Transport in Cyprus

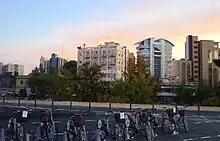
Public bicycles in Nicosia

Nextbike is the latest transportation system in Cyprus, similar to programs employed successfully in various cities around the world. Bicycles can be found at stations in Nicosia and Limassol, as well as with 1 station in Larnaca.